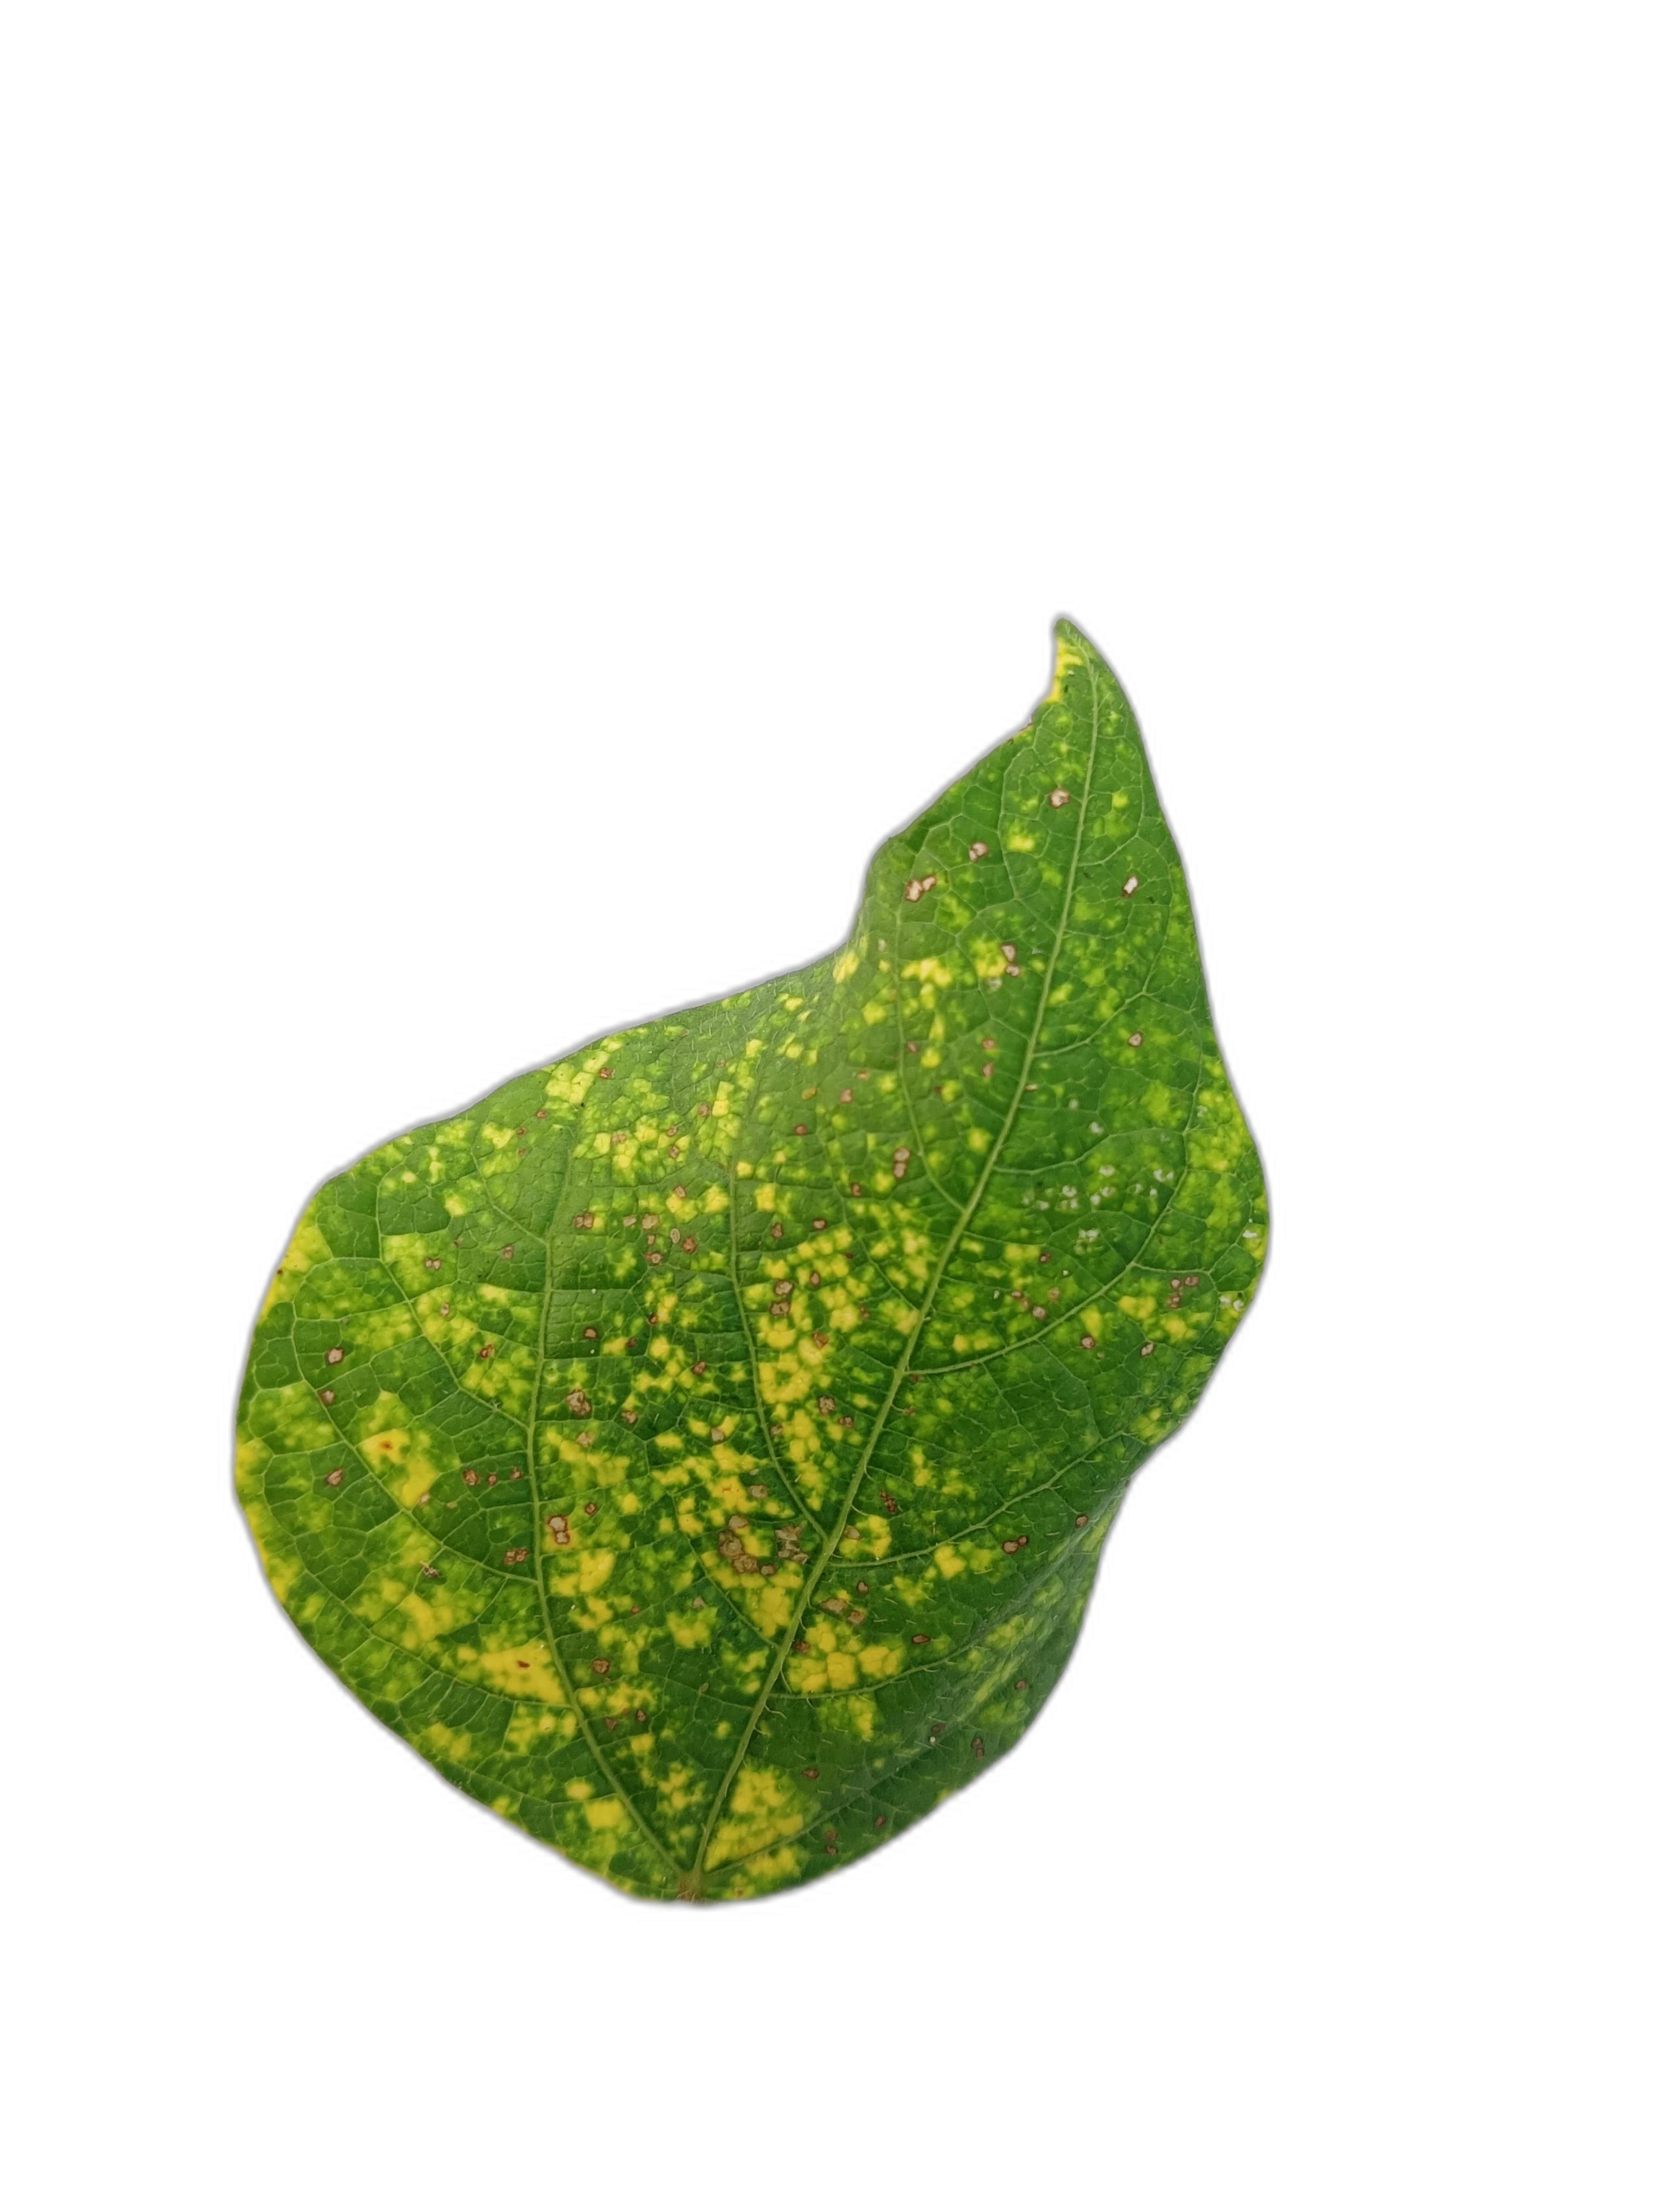
Label: Yellow Mosaic